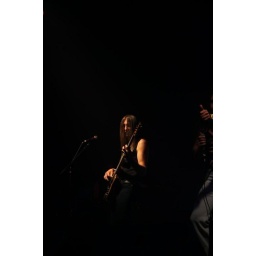
photographer at rock and bike festival see my work in derby telegraph